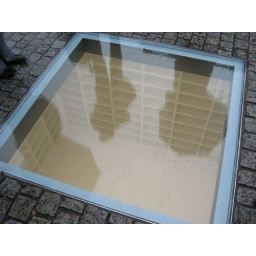
Commemorating the location where the Nazi party burnt books in Berlin. See the empty shelves in the chamber below ground